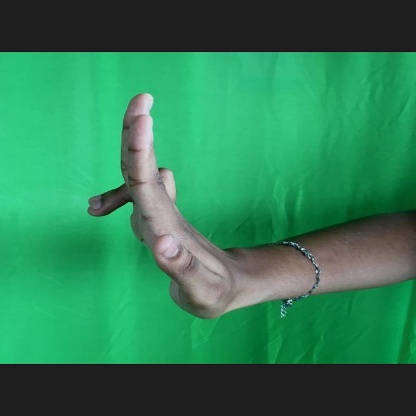
Mudra: Ardhapathaka